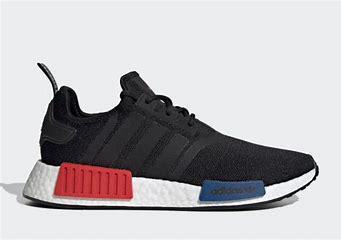
Brand: adidas
Model: NMD_R1 Athletic